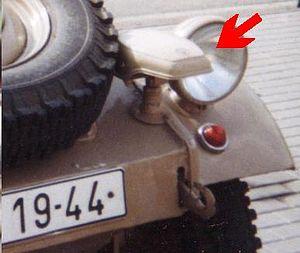
Les phares Notek sont des phares qui se trouvaient montés sur la plupart des véhicules militaires allemand de la Seconde Guerre mondiale. Ils étaient fabriqués par Nova-Technik GmbH, entreprise munichoise, dont le nom se contracte en Notek.